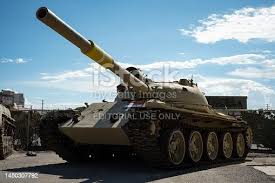
Label: T-62